The Mongol Khan

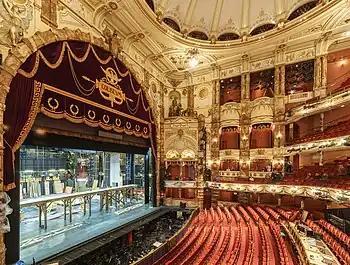
The London production was performed at the London Coliseum "(pictured in 2018)".

In 1998, a tragedy known as "Tamgagui Tur" (English: "State Without A Seal") was written by the Mongolian playwright , who wanted to explore concepts of statehood and good rulership. Lkhagvasuren, the "People's Writer of Mongolia", said in 2000 that his play, which he considered "the zenith of [his] literary career", illustrated the "ancient and noble traditions" of the Mongol people. After the playwright's death in 2019, the play was revived by one of his friends, the director Hero Baatar; the new production, funded by a public-private partnership between the Mongolian Ministry of Culture and Baatar's production company, premiered in Ulaanbaatar on 20 April 2022. It was the most-watched production in Mongolian theatrical history, selling out 151 consecutive performances at the Mongolian State Academic Theatre; at the seventy-performance mark, it had already been seen by 40,000 people and had earned in excess of 5 billion tögrög.